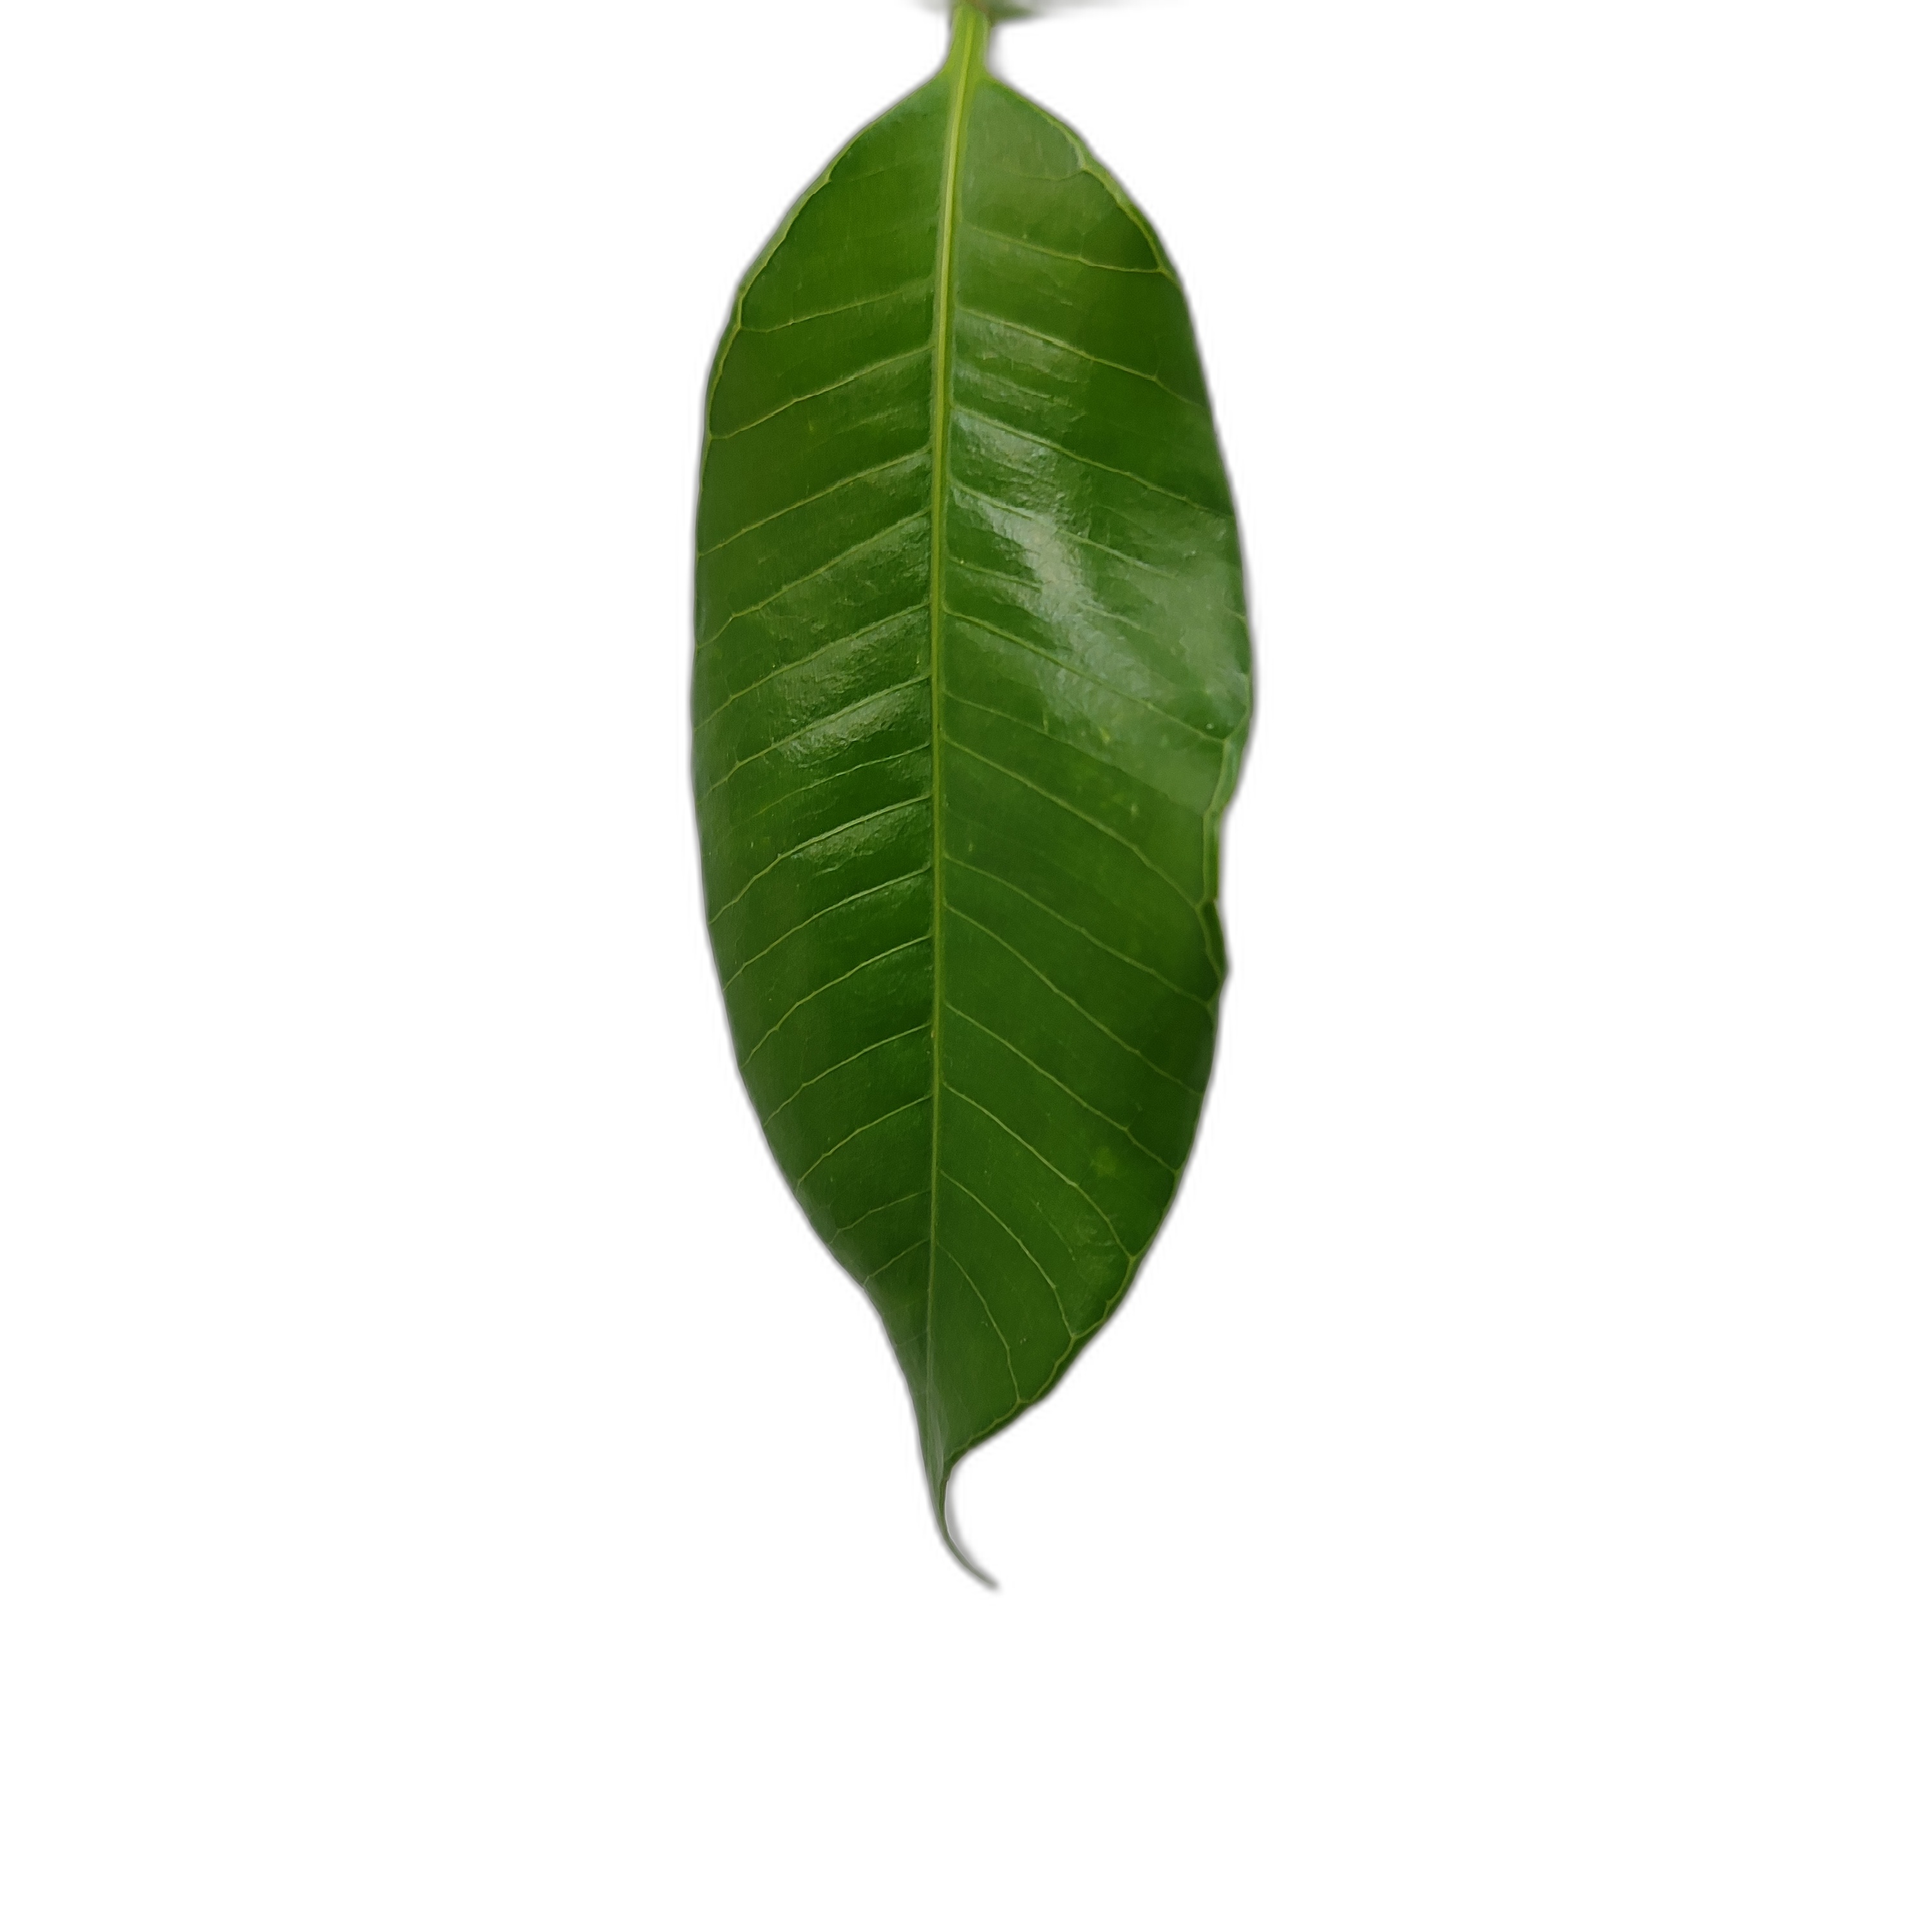
Label: healthy